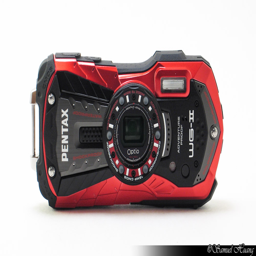
the front of the camera is highly detailed and heavily decorated for a camera .